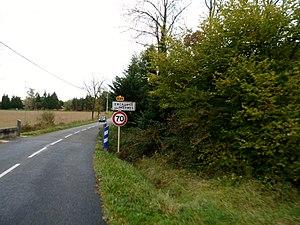
Sortie de Encausse-les-Thermes
Encausse-les-Thermes est une commune française située dans le département de la Haute-Garonne, en région Occitanie.